Frederick William Burns

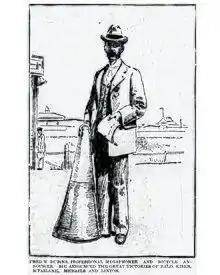
Burns with his megaphone in 1898

His announcing in cycling was tantamount to his involvement in the sport. It was in cycling that Burns introduced the world to the papier-mâché megaphone in 1894. He became known in the sporting world as the first professional megaphoner, a term commonly used for announcer until public address systems took over athletics in the 1930s. He announced some of the biggest cyclists of the time including: Jimmy Michael, Arthur Linton, Earl Kiser and Eddie Bald.